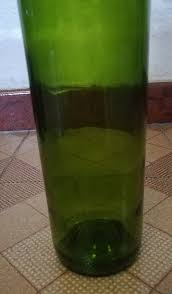
Waste category: glass